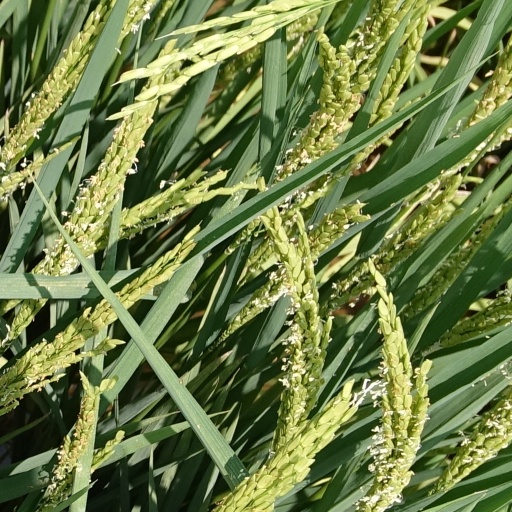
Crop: rice